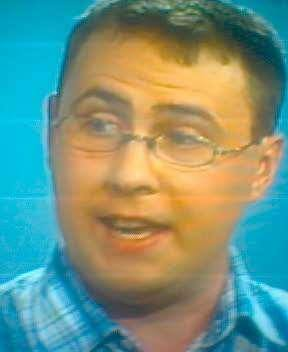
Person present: Yes